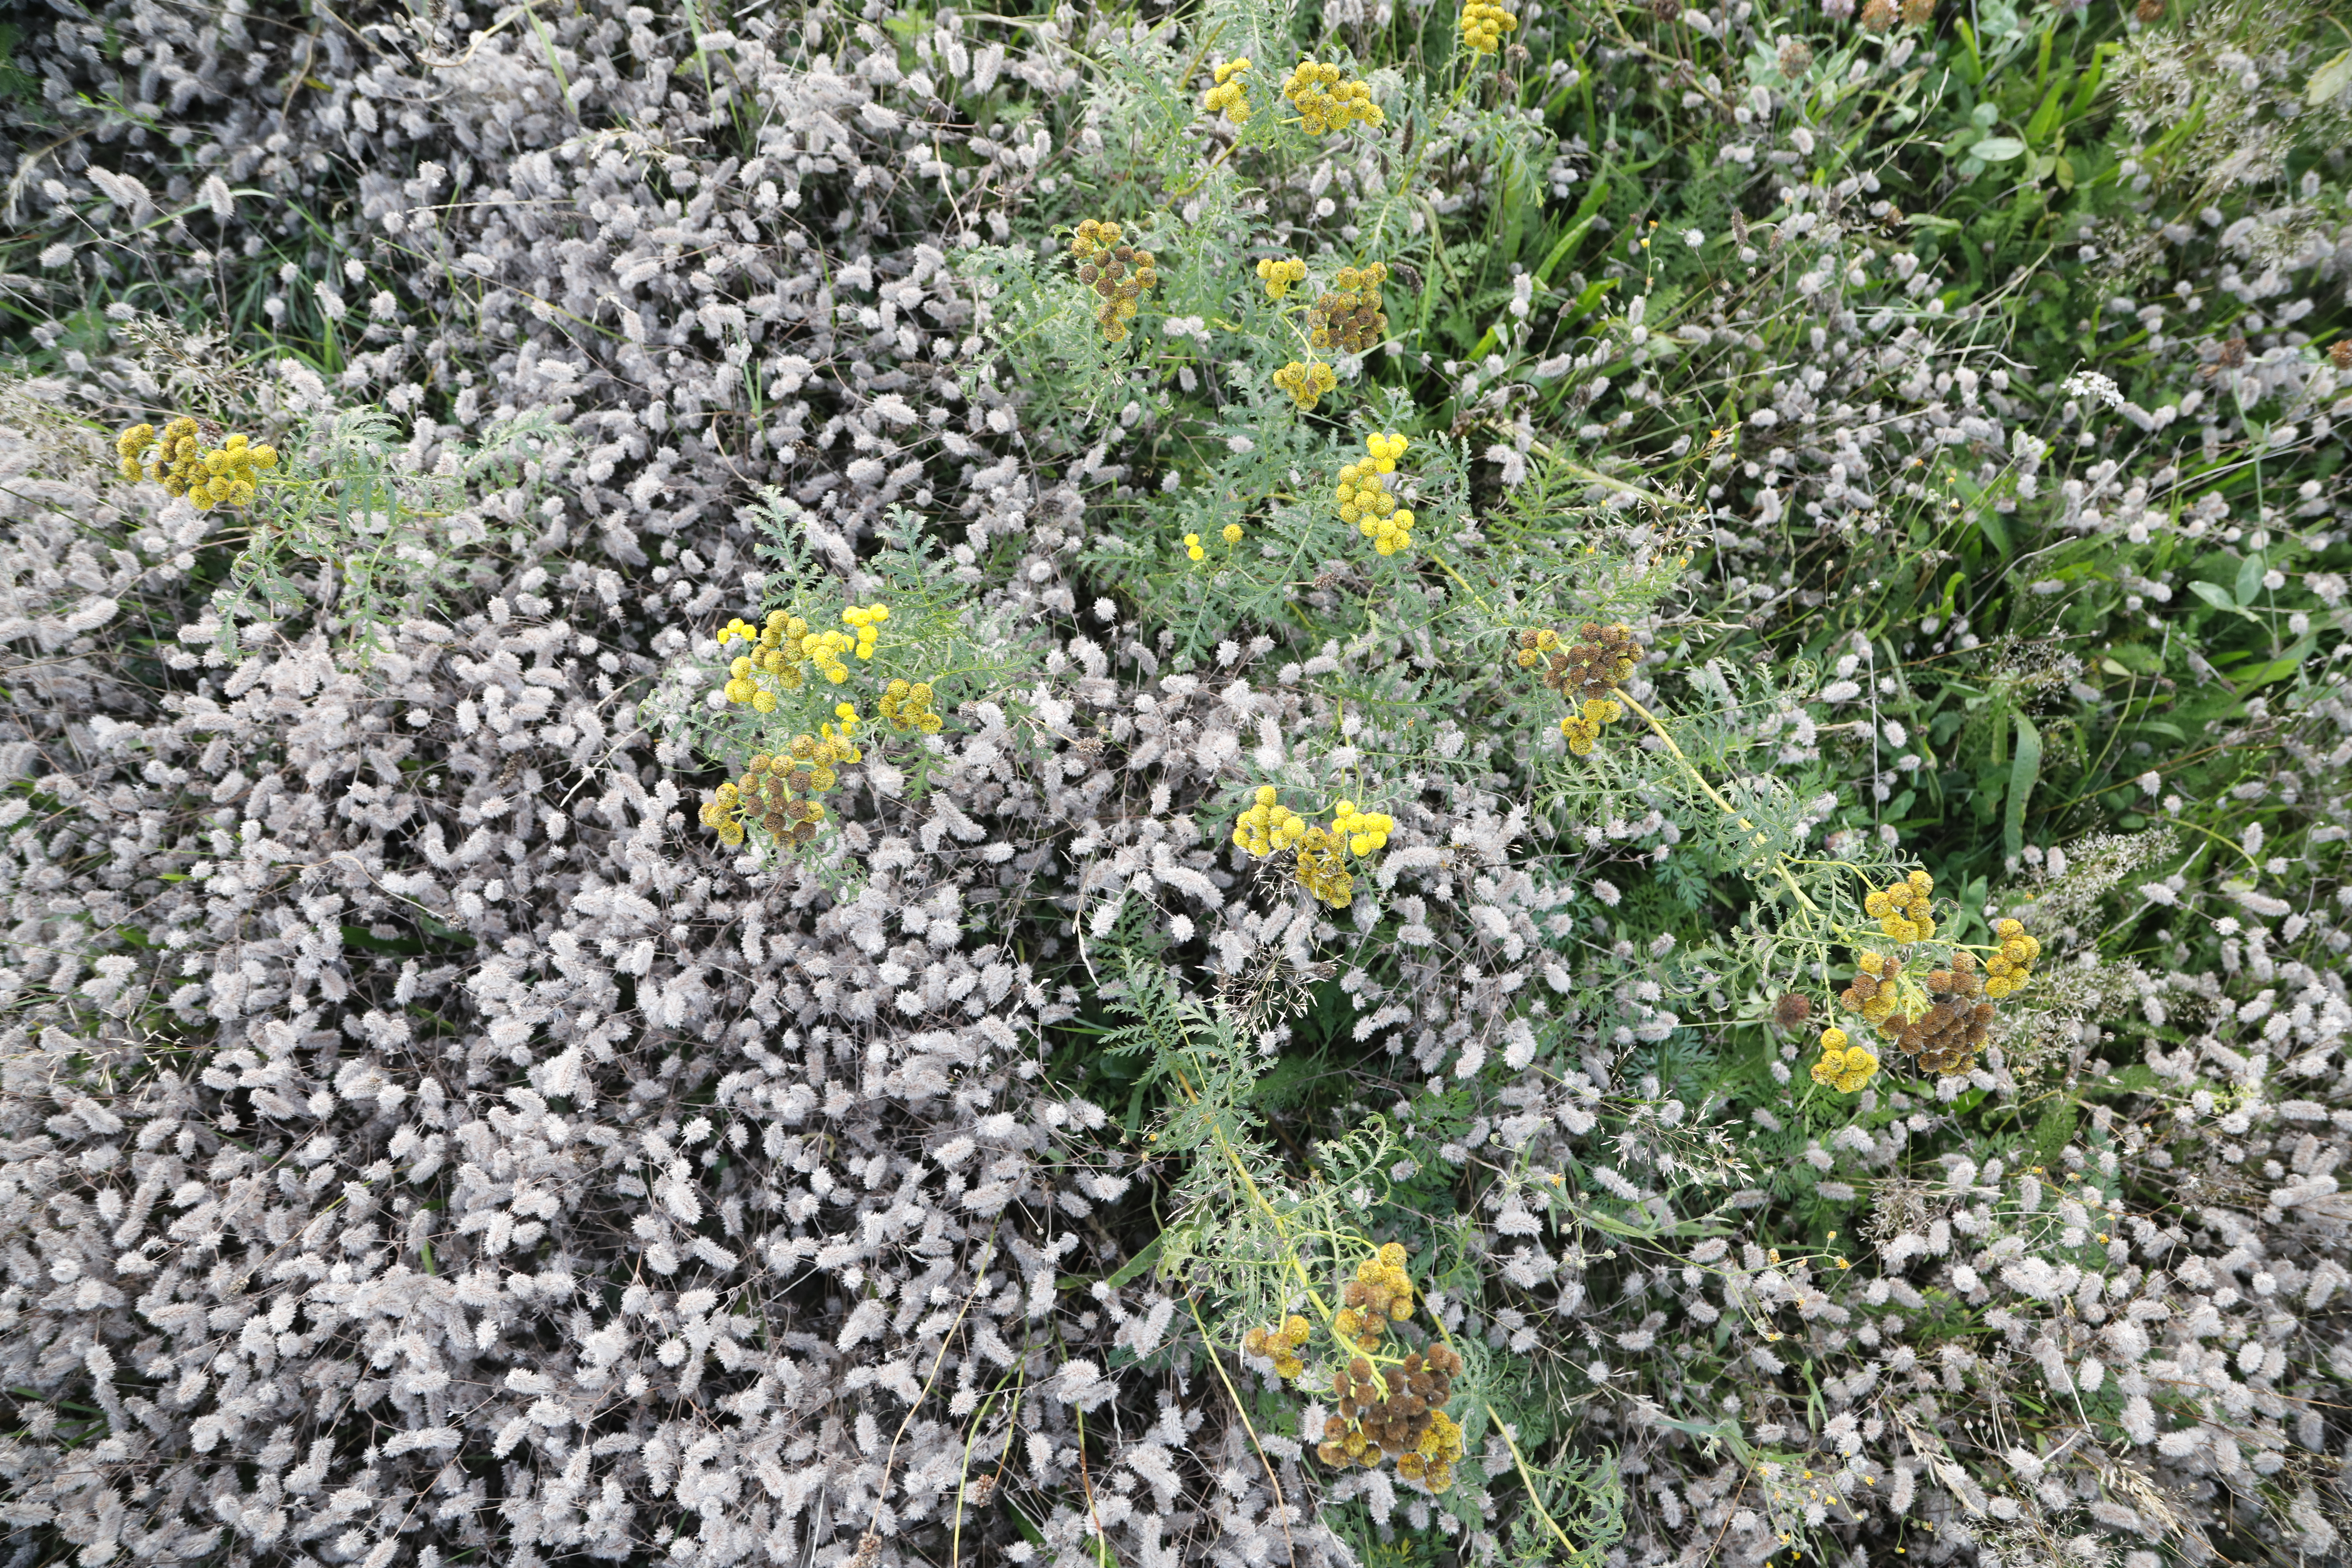
Plant species: Tanacetum vulgare